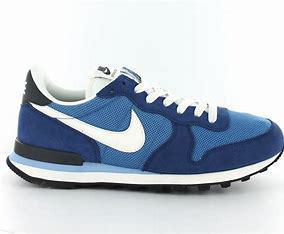
Brand: Nike
Model: Internationalist